Rolling circle replication

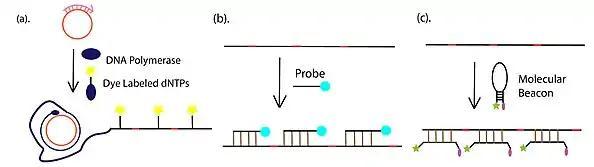
The detection methods of RCA product

The polymerases used in RCA are Phi29, Bst, and Vent exo-DNA polymerase for DNA amplification, and T7 RNA polymerase for RNA amplification. Since Phi29 DNA polymerase has the best processivity and strand displacement ability among all aforementioned polymerases, it has been most frequently used in RCA reactions. Different from polymerase chain reaction (PCR), RCA can be conducted at a constant temperature (room temperature to 65C) in both free solution and on top of immobilized targets (solid phase amplification).